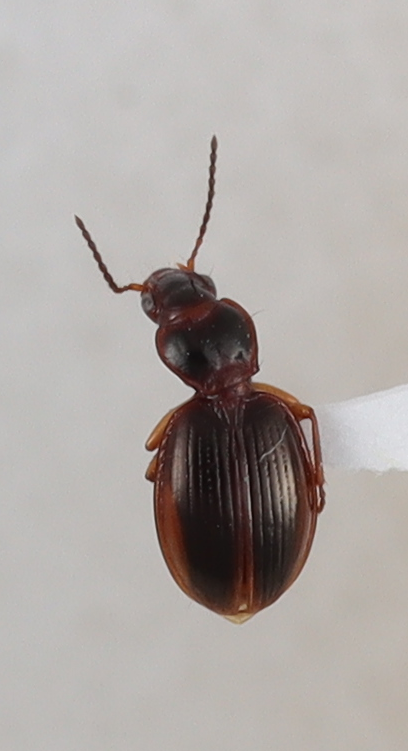
Scientific name: Mecyclothorax konanus
Plot: 6
Trap: E
Collected: 20240508